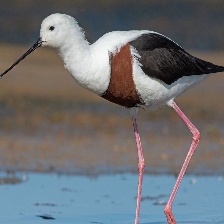
Species: BANDED STILT
Scientific name: CLADORHYNCHUS LEUCOCEPHALUS